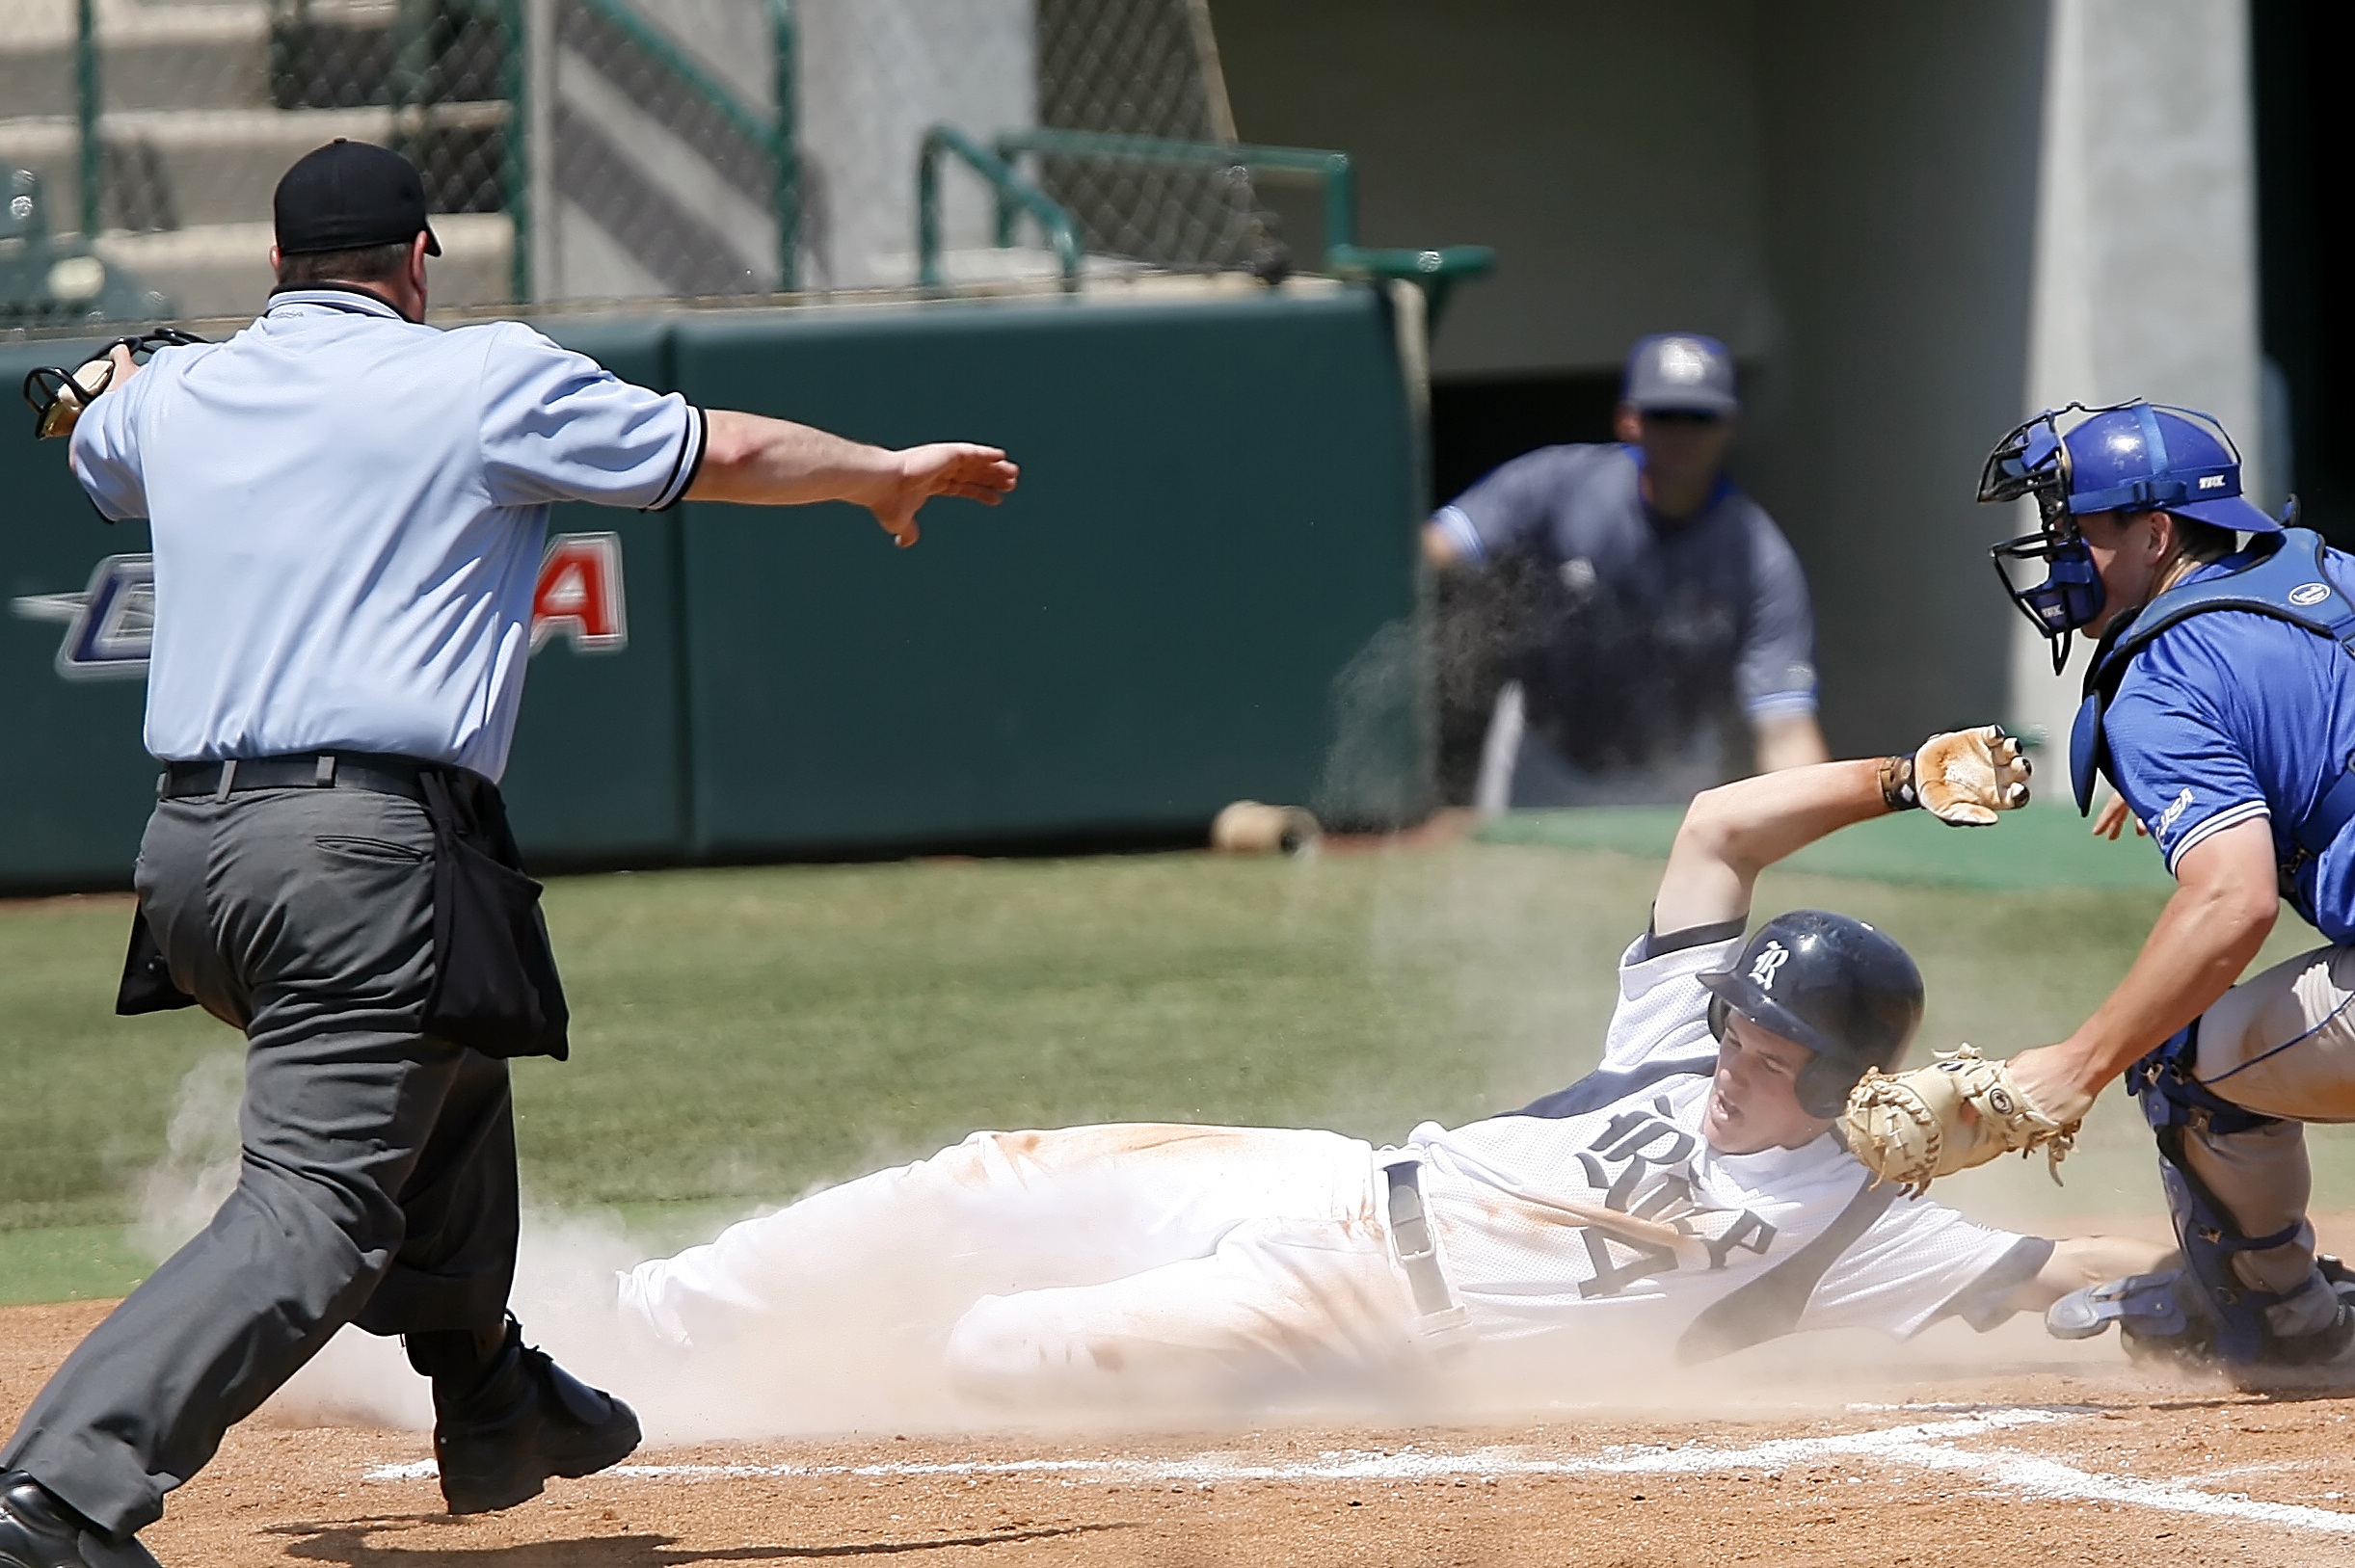
baseball, glove, sport, game, play, run, runner, stadium, pitch, sports, uniform, athletes, league, baseball player, catcher, softball, ball game, team sport, infielder, baseball players, college baseball, bat and ball games, baseball positions, college softball